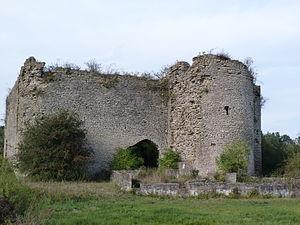
Niederstinzel est une commune française située dans le département de la Moselle en région Grand Est.
Cet article recense les monuments historiques de la Moselle, en France.
Le pays de Sarrebourg est un pays LOADDT constitué en syndicat mixte et une région naturelle du département français de la Moselle, en région Grand-Est, plus précisément dans la région historique et culturelle de Lorraine. Il a pour chef-lieu la ville de Sarrebourg.